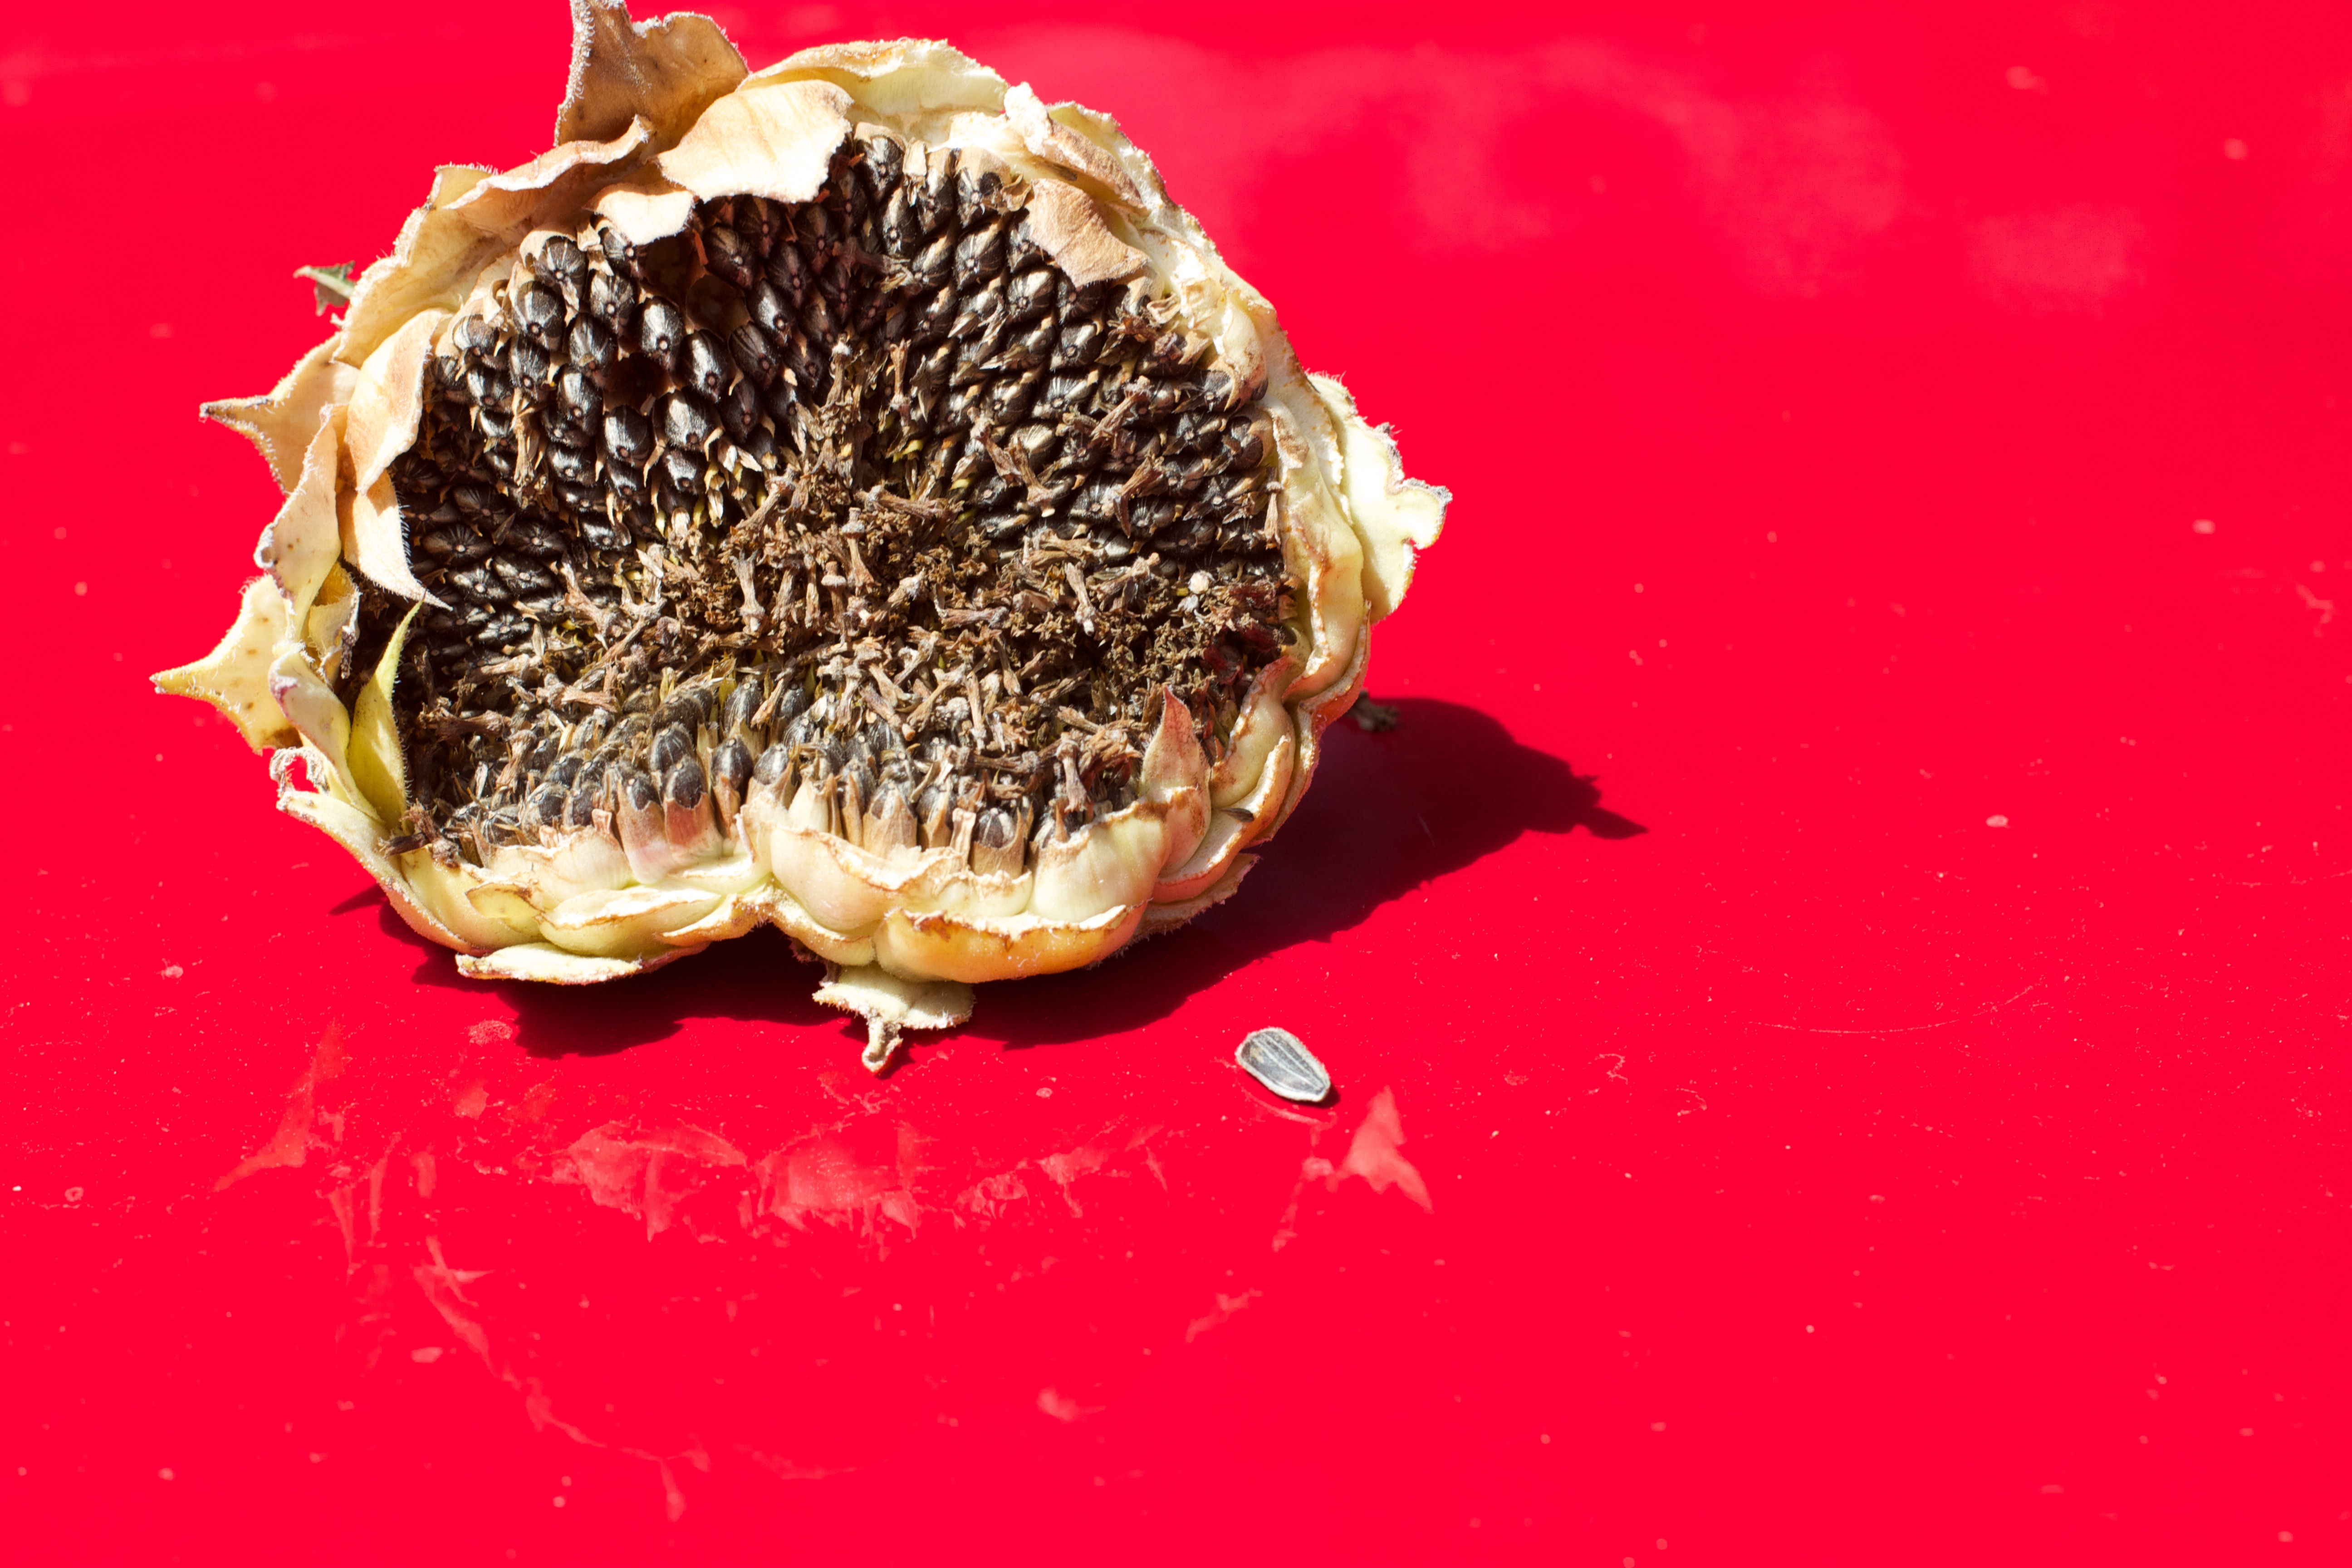
plant, flower, food, produce, dessert, macro photography, edible mushroom